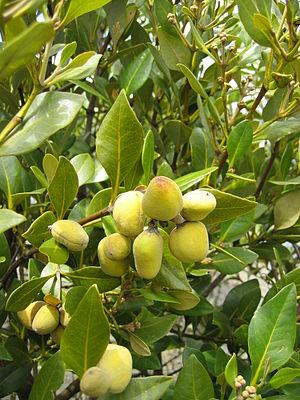
Avicennia marina est un arbre de la famille des Verbenaceae, ou des Acanthaceae selon la classification phylogénétique.